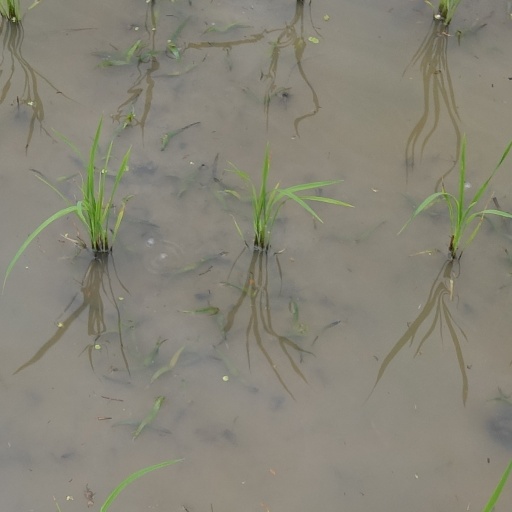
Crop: rice